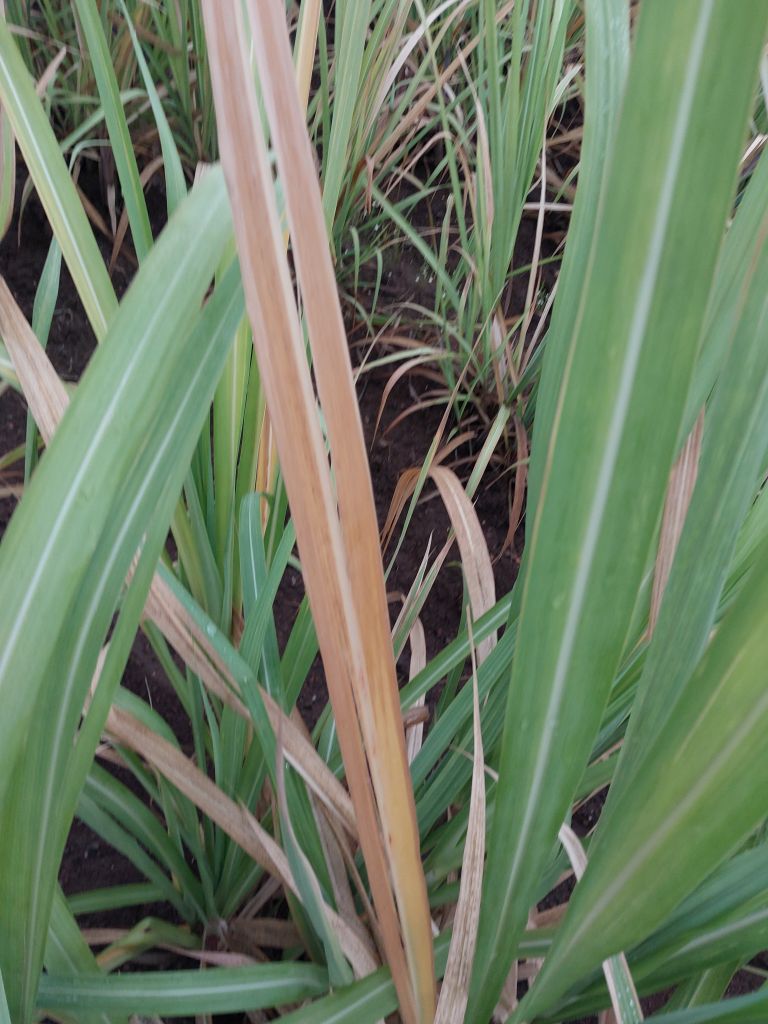
Label: Yellow Leaf